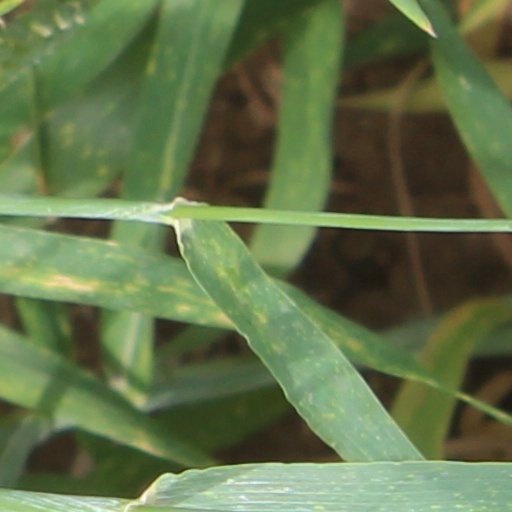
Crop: wheat